Rhine

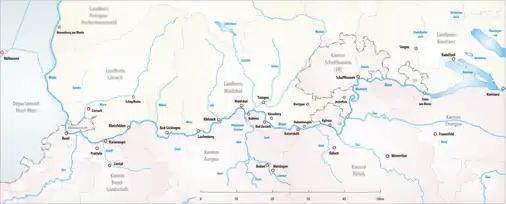
The High Rhine

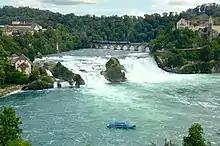
The Rhine Falls near Schaffhausen (Switzerland)

The High Rhine begins in Stein am Rhein at the western end of the Untersee. Now flowing generally westwards, it passes over the Rhine Falls below Schaffhausen before being joinednear Koblenz in the canton of Aargauby its major tributary, the Aare. The Aare more than doubles the Rhine's water discharge, to an average of slightly more than , and provides more than a fifth of the discharge at the Dutch border. The Aare also contains the waters from the summit of Finsteraarhorn, the highest point of the Rhine basin.